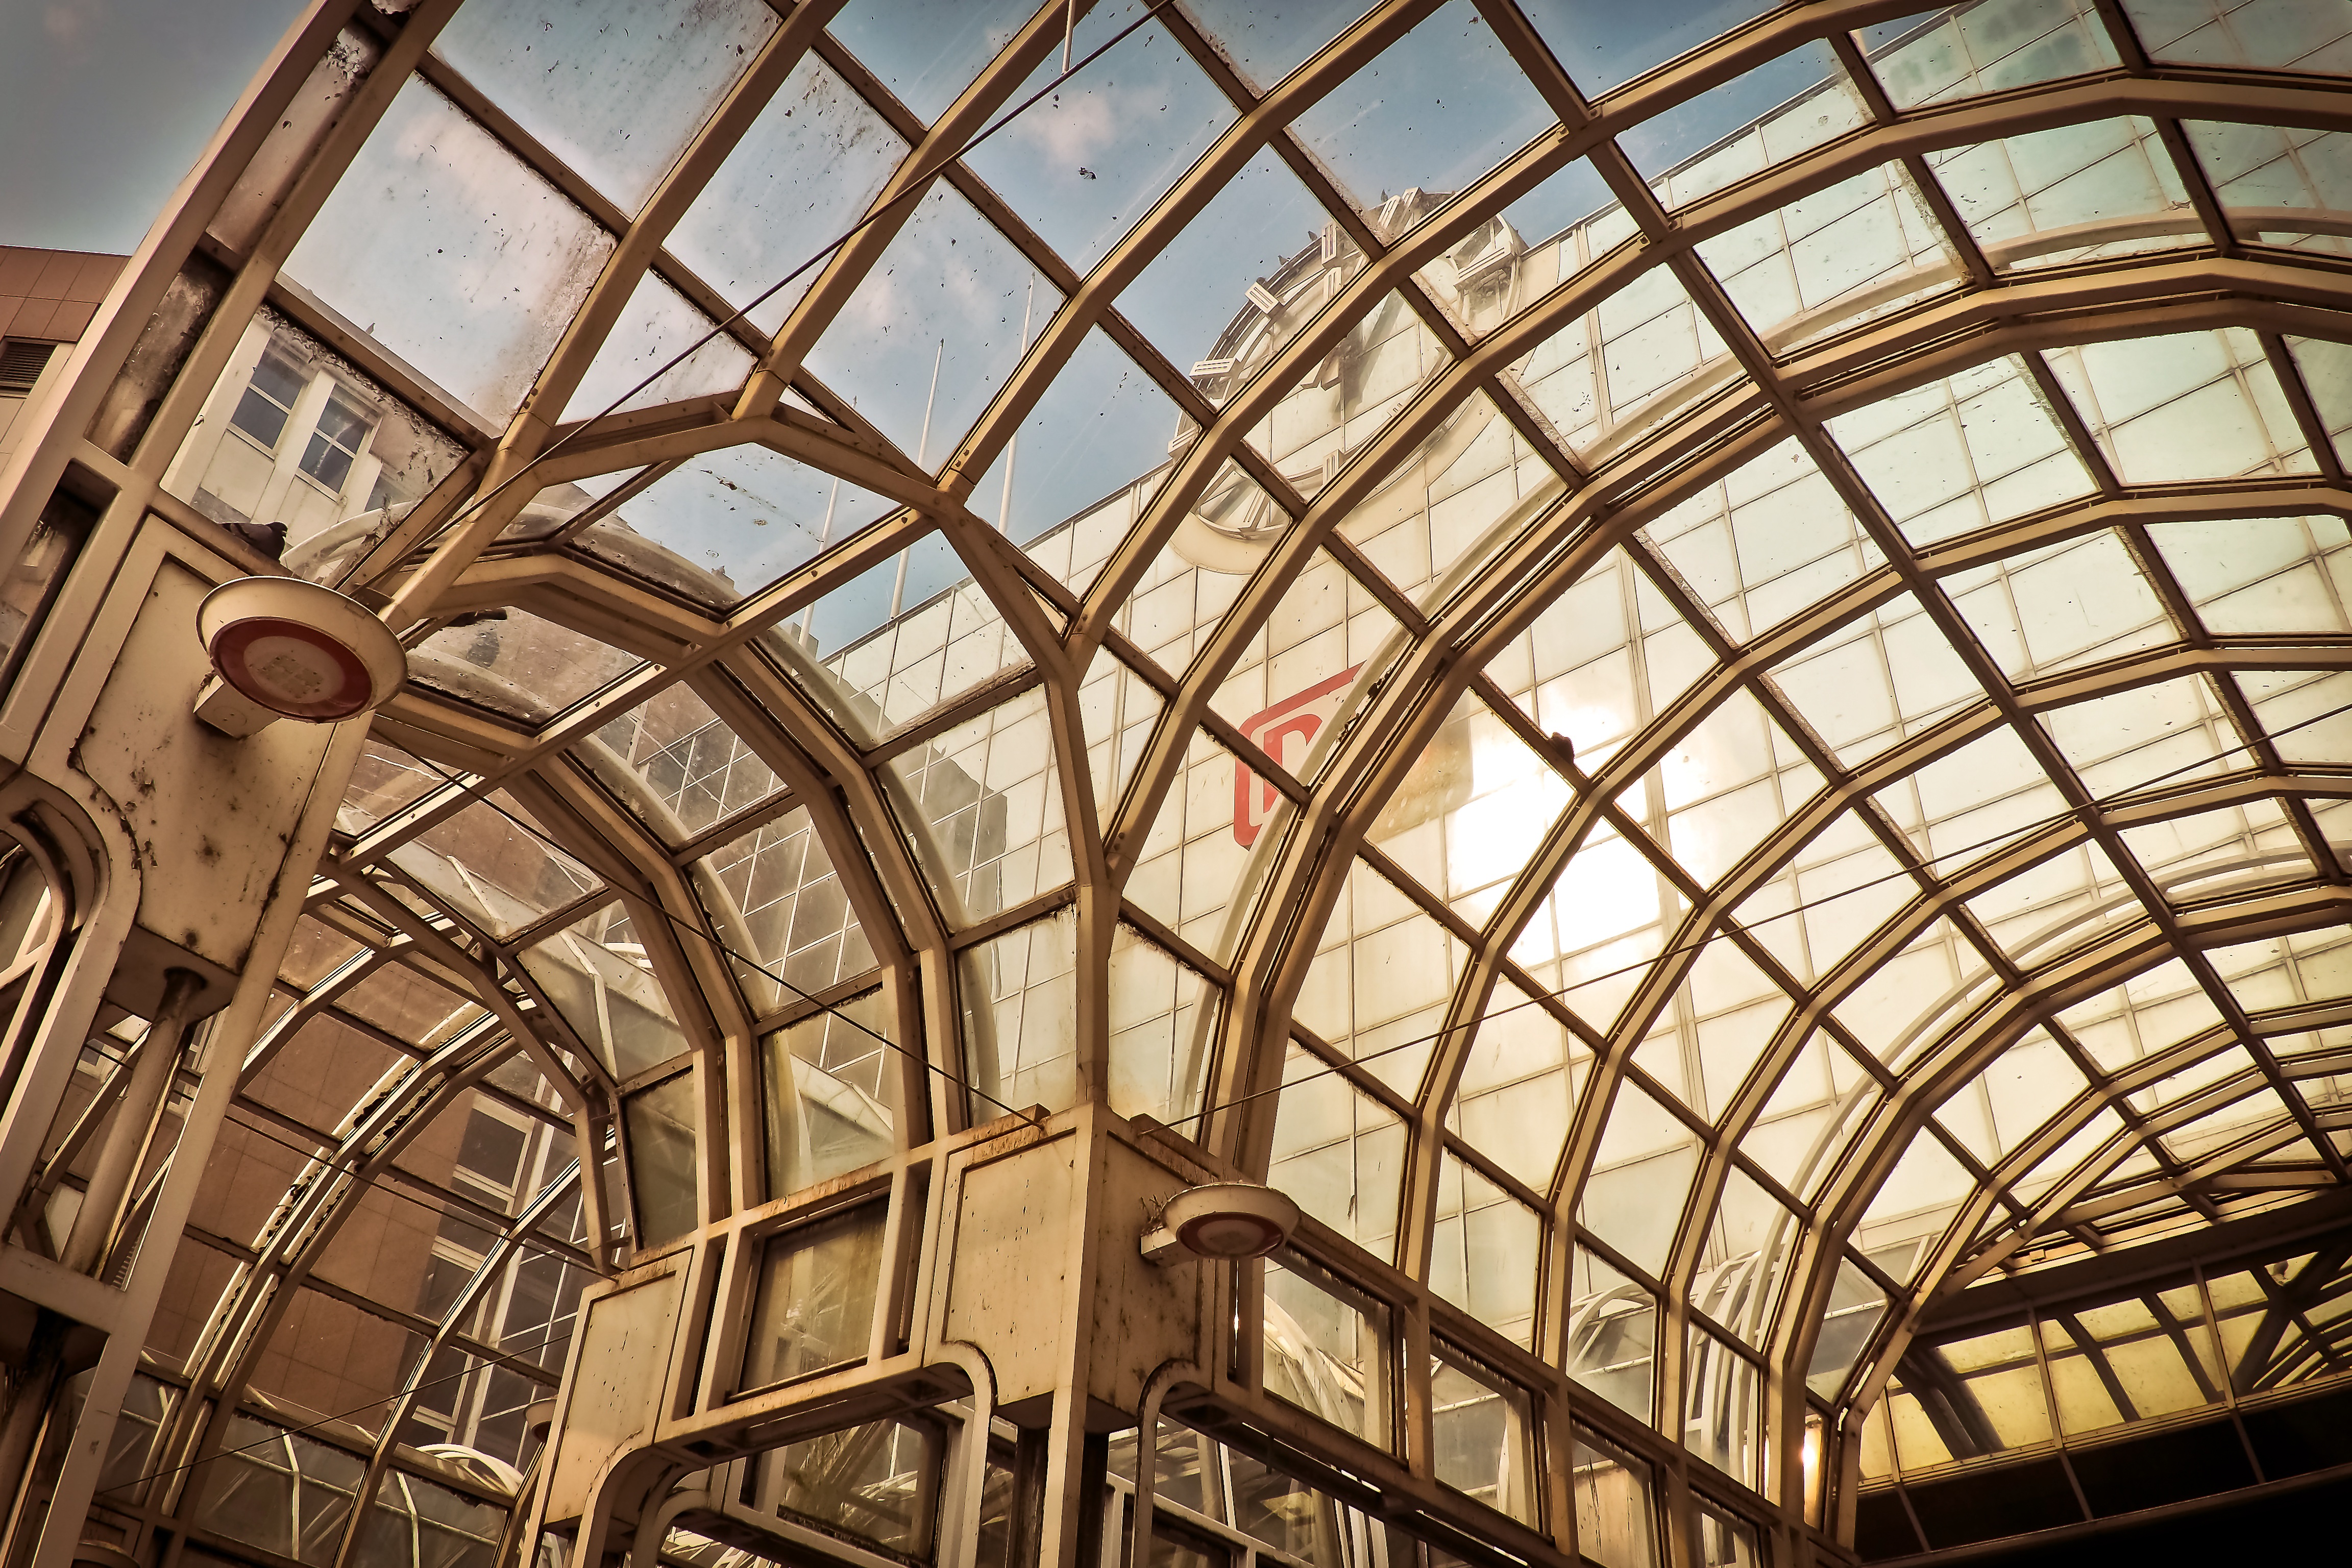
abstract, architecture, structure, sky, technology, glass, roof, building, city, urban, arch, construction, metal, facade, dirty, modern, modern architecture, inside, design, symmetry, tourist attraction, dome, railway station, metallic, corrosion, construction art, roof construction, steel structure, metal rods, dusseldorf, glass surface, metal tubes